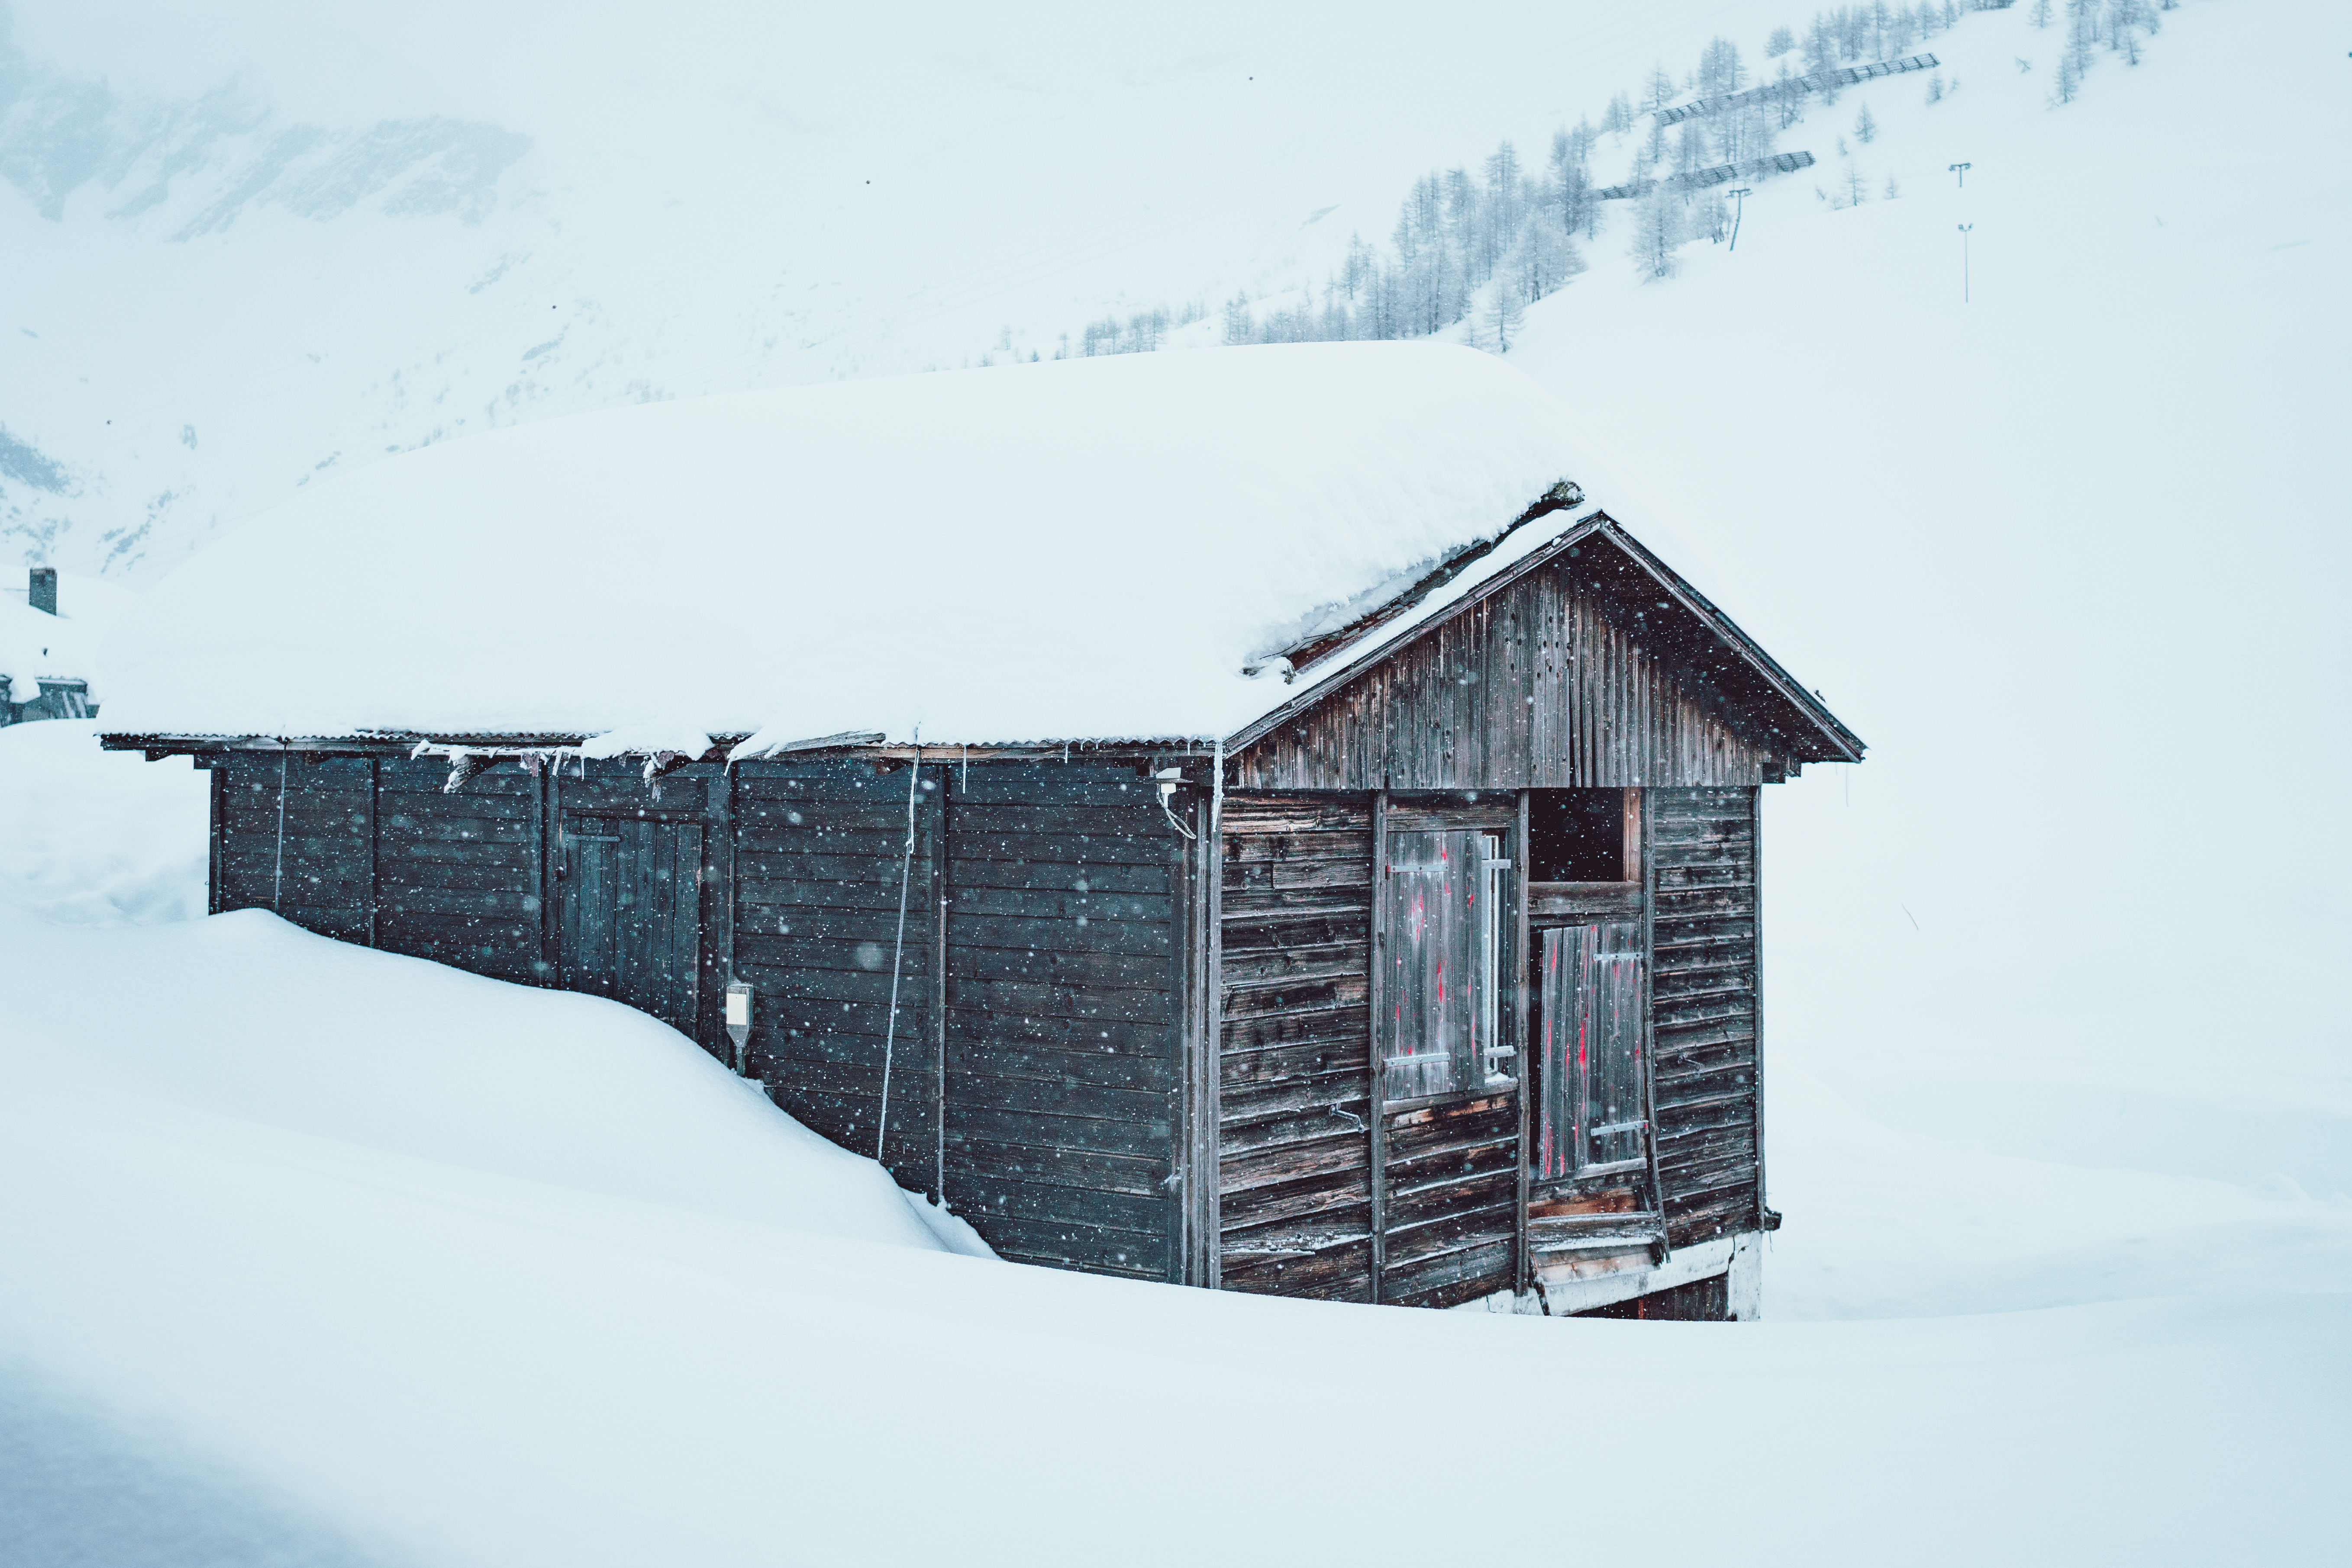
snow, winter, shed, house, log cabin, hut, roof, sky, freezing, tree, blizzard, illustration, building, shack, winter storm, hill station, geological phenomenon, mountain, slope, sketch, sugar house